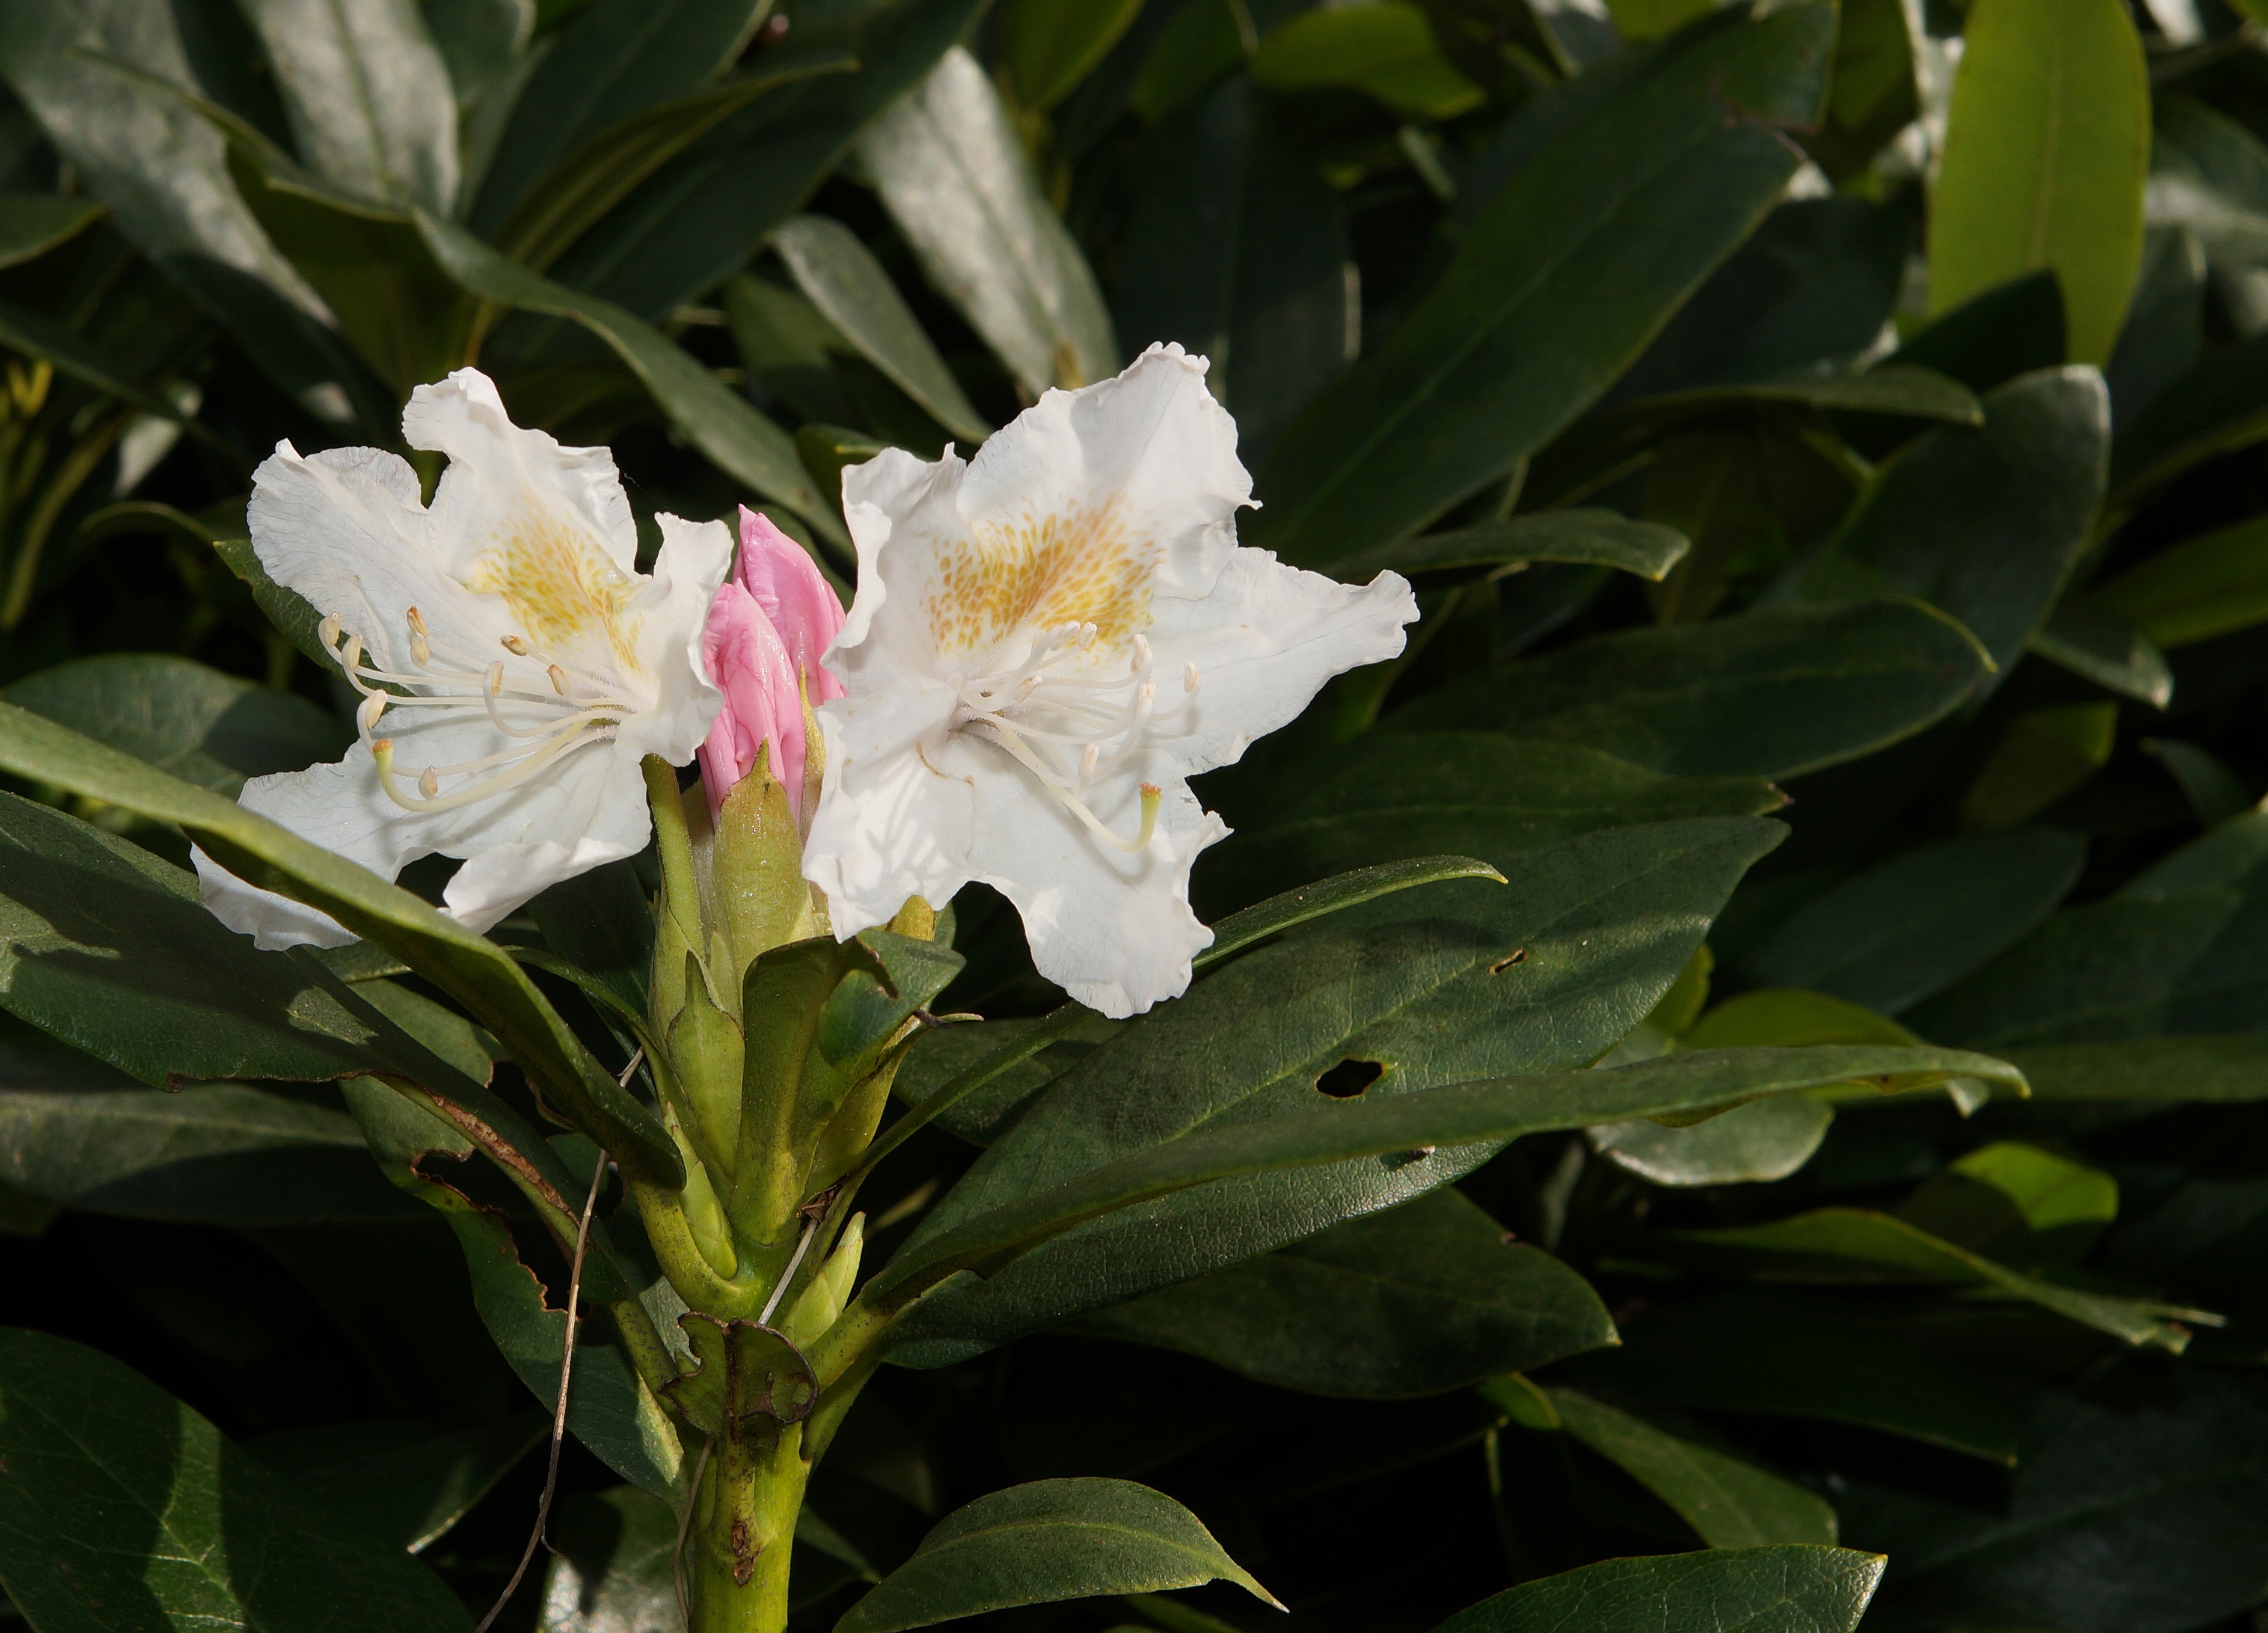
blossom, plant, flower, bloom, spring, botany, flora, shrub, rhododendron, peony, flowering plant, woody plant, land plant, rhododendron hirsutum